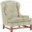
Label: chair